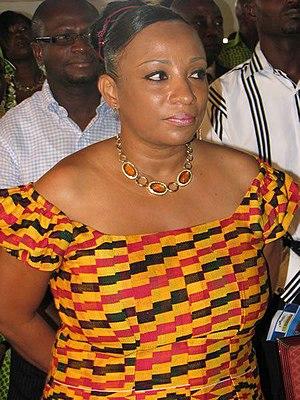
Zita Okaikoi, en 2011.
Zita Sabah Okaikoi est une femme politique ghanéenne, ancienne Ministre du Tourisme du Ghana, actuellement ambassadeur du Ghana en Afrique du Sud.